Emma Roberto Steiner

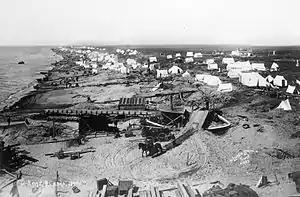
Nome, Alaska in 1900, a few years before Steiner arrived, was little more than a tent city.

Despite a bout of pneumonia in 1896, Steiner continued to conduct, compose, and perform. Among the many people she worked for, including George Baker, Maurice Grau, and Julius Howe, was the conductor and Metropolitan Opera Director Heinrich Conried. During his time at The MET from 1903-1908, he had considered allowing her to conduct at the theatre, but was off-put due to her feminine stature, such a statement being a radical choice for the early 20th century. She continued developing her musical dexterity by founding the company Emma R. Steiner Gaiety Opera Company, one of the first and only female-led and female-advocating opera companies in America in the late 1890s. However, by 1900 her eyesight was worsening due to her contraction of an unknown illness, but also funding for her operas was started to become difficult to obtain. Despite this, she continued composing and created the operas The Man From Paris in 1900, and later The Burra Pundit in 1907/08.